Chinese typewriter

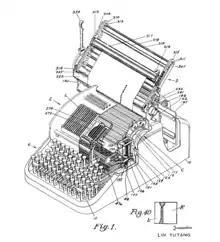
Lin Yutang's MingKwai typewriter, as illustrated in its patent application

The inventor, linguist, and author Lin Yutang (1895–1976) filed a patent application with the United States Patent and Trademark Office for an electric typewriter for Chinese on 17 April 1946, which was granted on 14 October 1952. Lin called his typewriter design "MingKwai", derived from the characters and , meaning 'clear' and 'quick' respectively.